Jordan Royal Guard

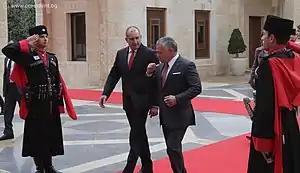
The King's Circassian Bodyguard

Jordan's Special Royal Guard Command is the royal guard component of the Jordanian Armed Forces, and is composed of two infantry combat brigades, one ceremonial bodyguard, one training center, and a Horse mounted unit. The combat Brigade‘s are divided into armored infantry and fire support battalions as well as a special Air defense battalion. The Royal Guard Brigade is one of the most elite units of the Jordanian Army and is primarily responsible for the military protection and defense of the royal Hashemite dynasty.